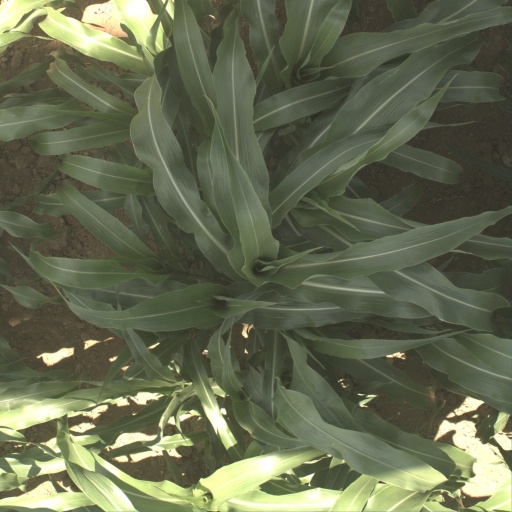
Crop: sorghum